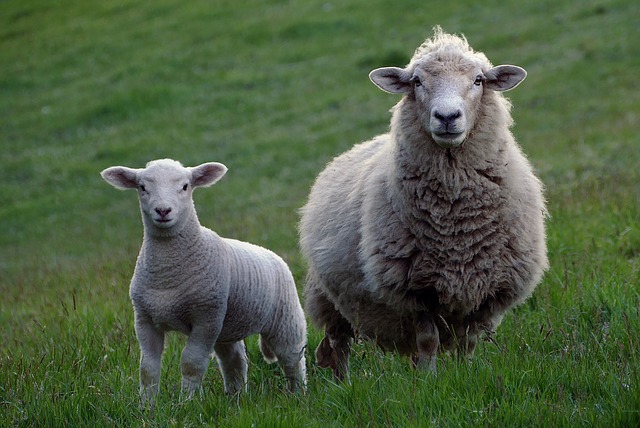
Label: sheep